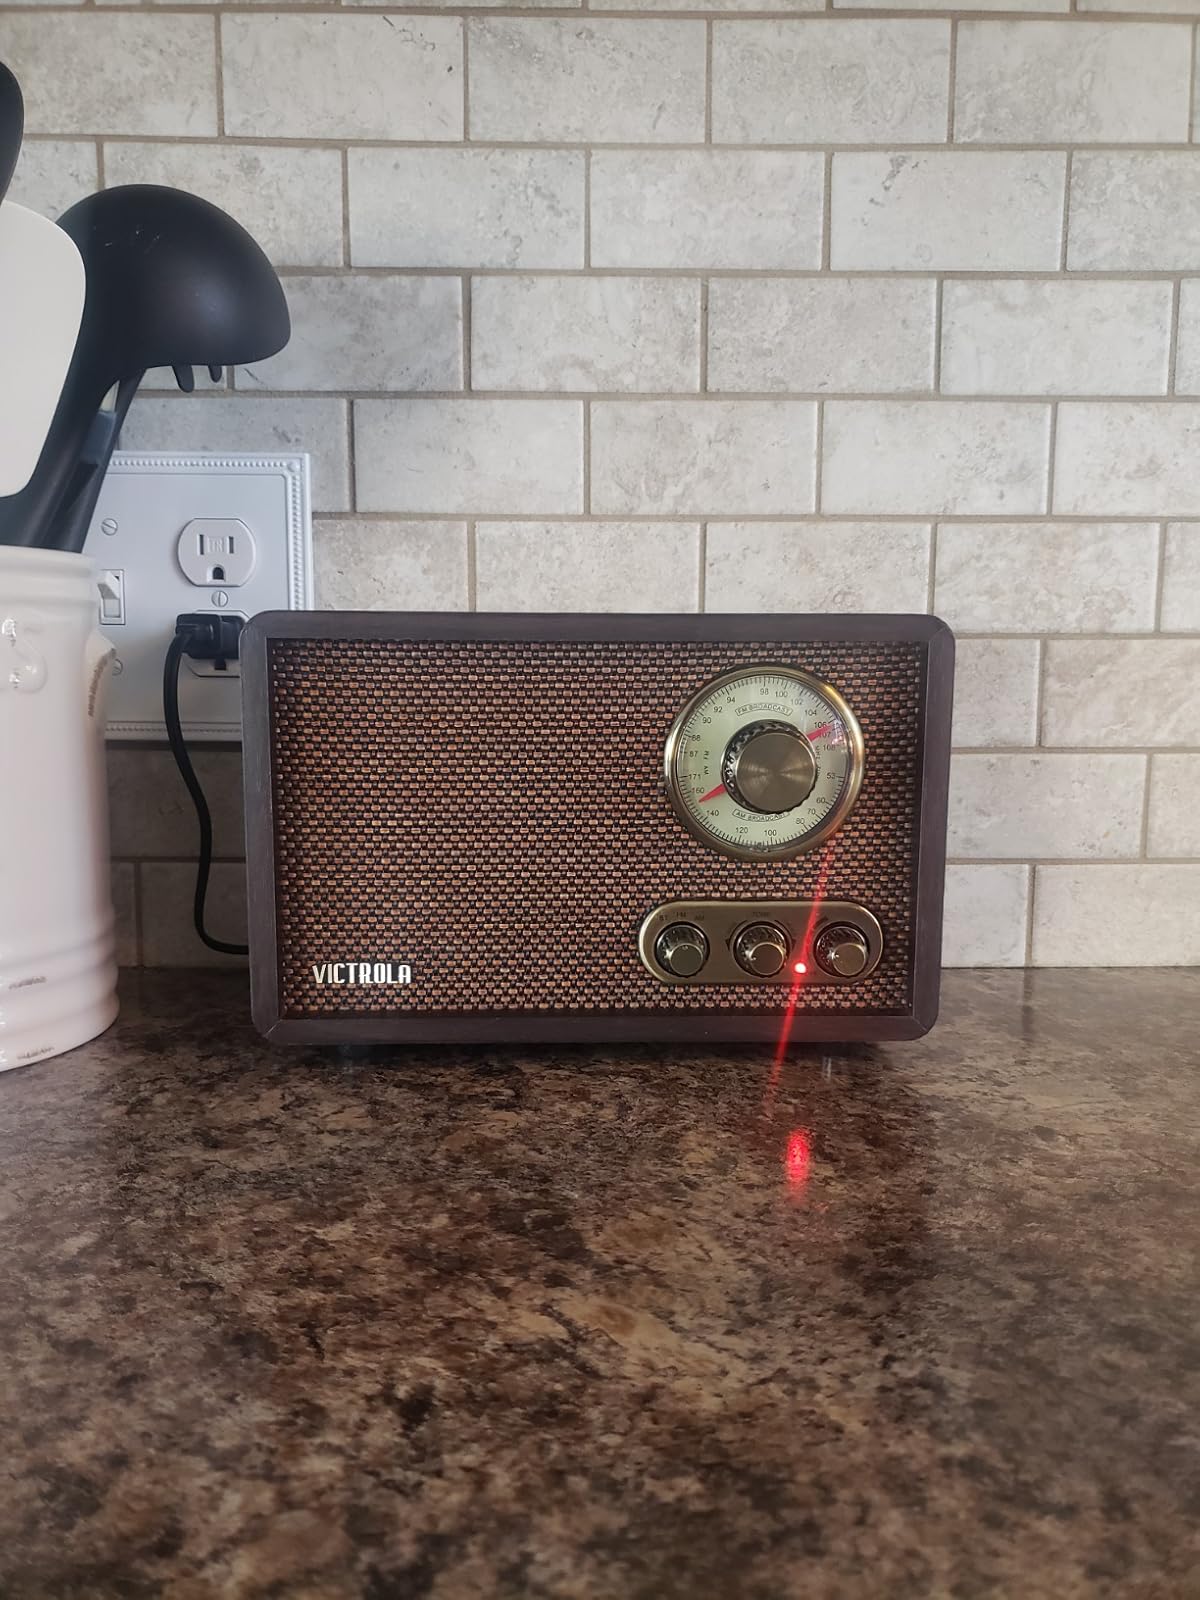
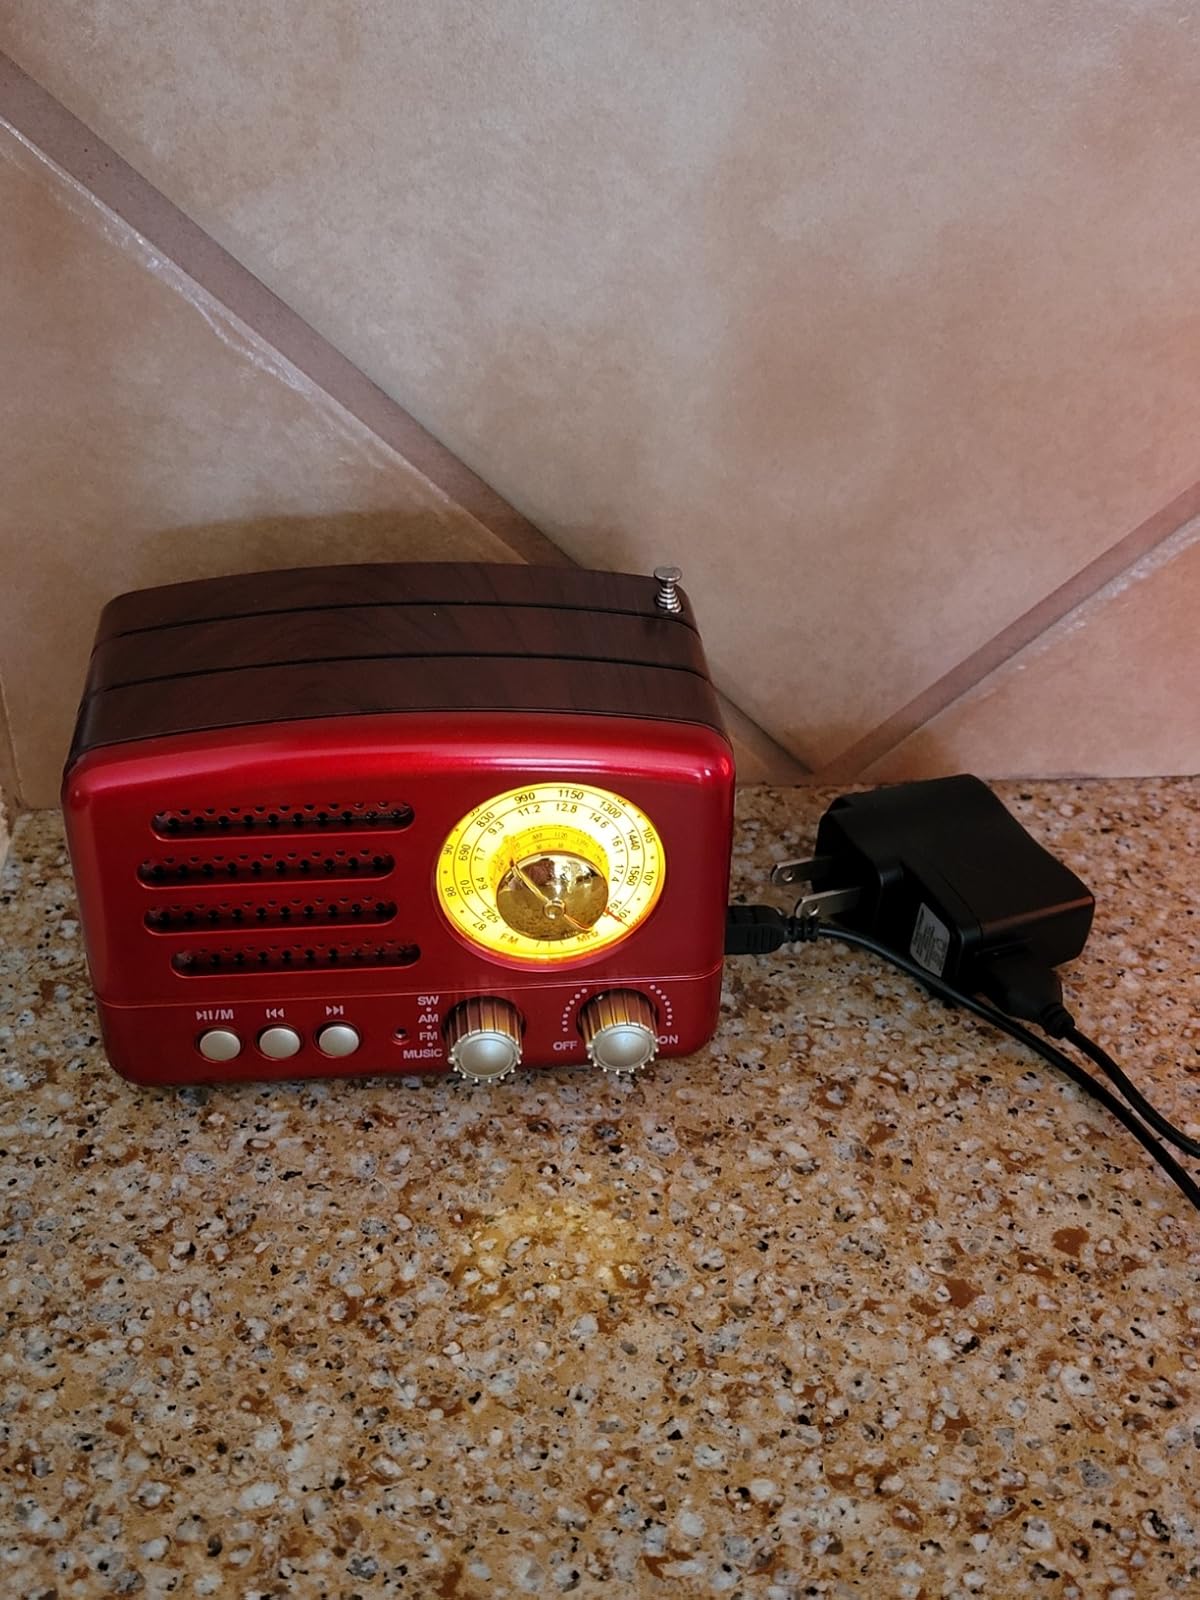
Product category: radio
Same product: no